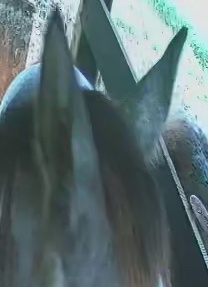
Face region: ears (position_of_ears)
Pain indicator: obviously_present